Heavy metal subculture

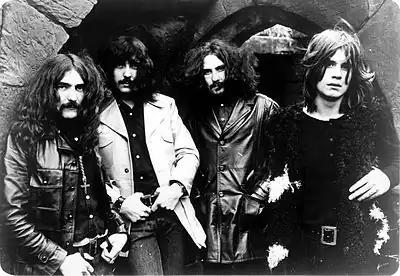
Black Sabbath are one of the biggest pioneers of heavy metal and are often referred to as the first true metal band.

Heavy metal fans have created a "subculture of alienation" with its own standards for achieving authenticity within the group. Deena Weinstein's book "Heavy Metal: The Music And Its Culture" argues that heavy metal "has persisted far longer than most genres of rock music" due to the growth of an intense "subculture which identified with the music." Metal fans formed an "exclusionary youth community" that was "distinctive and marginalized from the mainstream" society. The heavy metal scene developed a strongly masculine "community with shared values, norms, and behaviors." A "code of authenticity" is central to the heavy metal subculture; this code requires bands to have a "disinterest in commercial appeal" and radio hits as well as a refusal to "sell out." The metal code also includes "opposition to established authority, and separateness from the rest of society." Fans expect that the metal "vocation [for performers] includes total devotion to the music and deep loyalty to the youth subculture that grew up around it;" a metal performer must be an "idealized representative of the subculture."